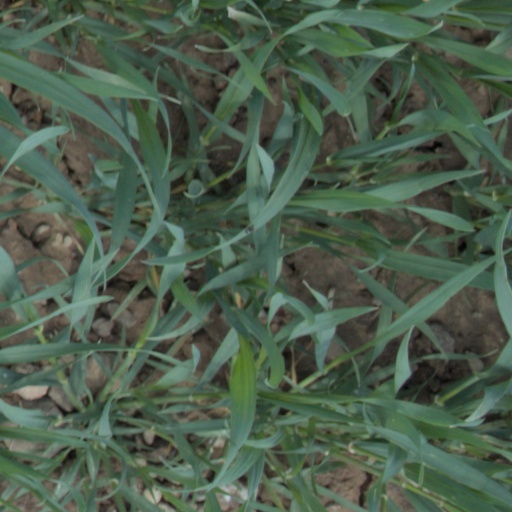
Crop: wheat